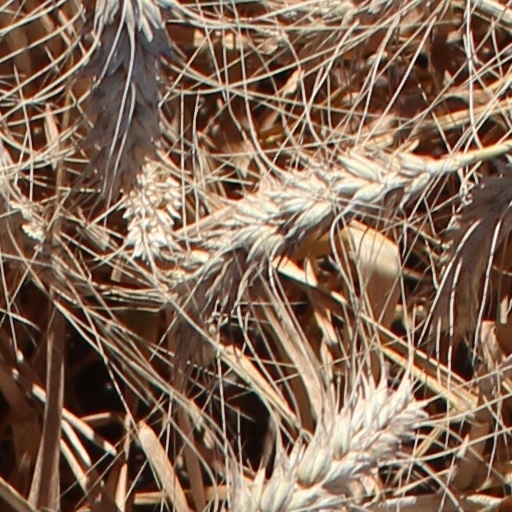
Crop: wheat